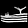
Label: Sandal